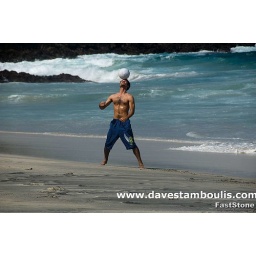
tourist training with soccer ball on the beach in Bali Indonesia